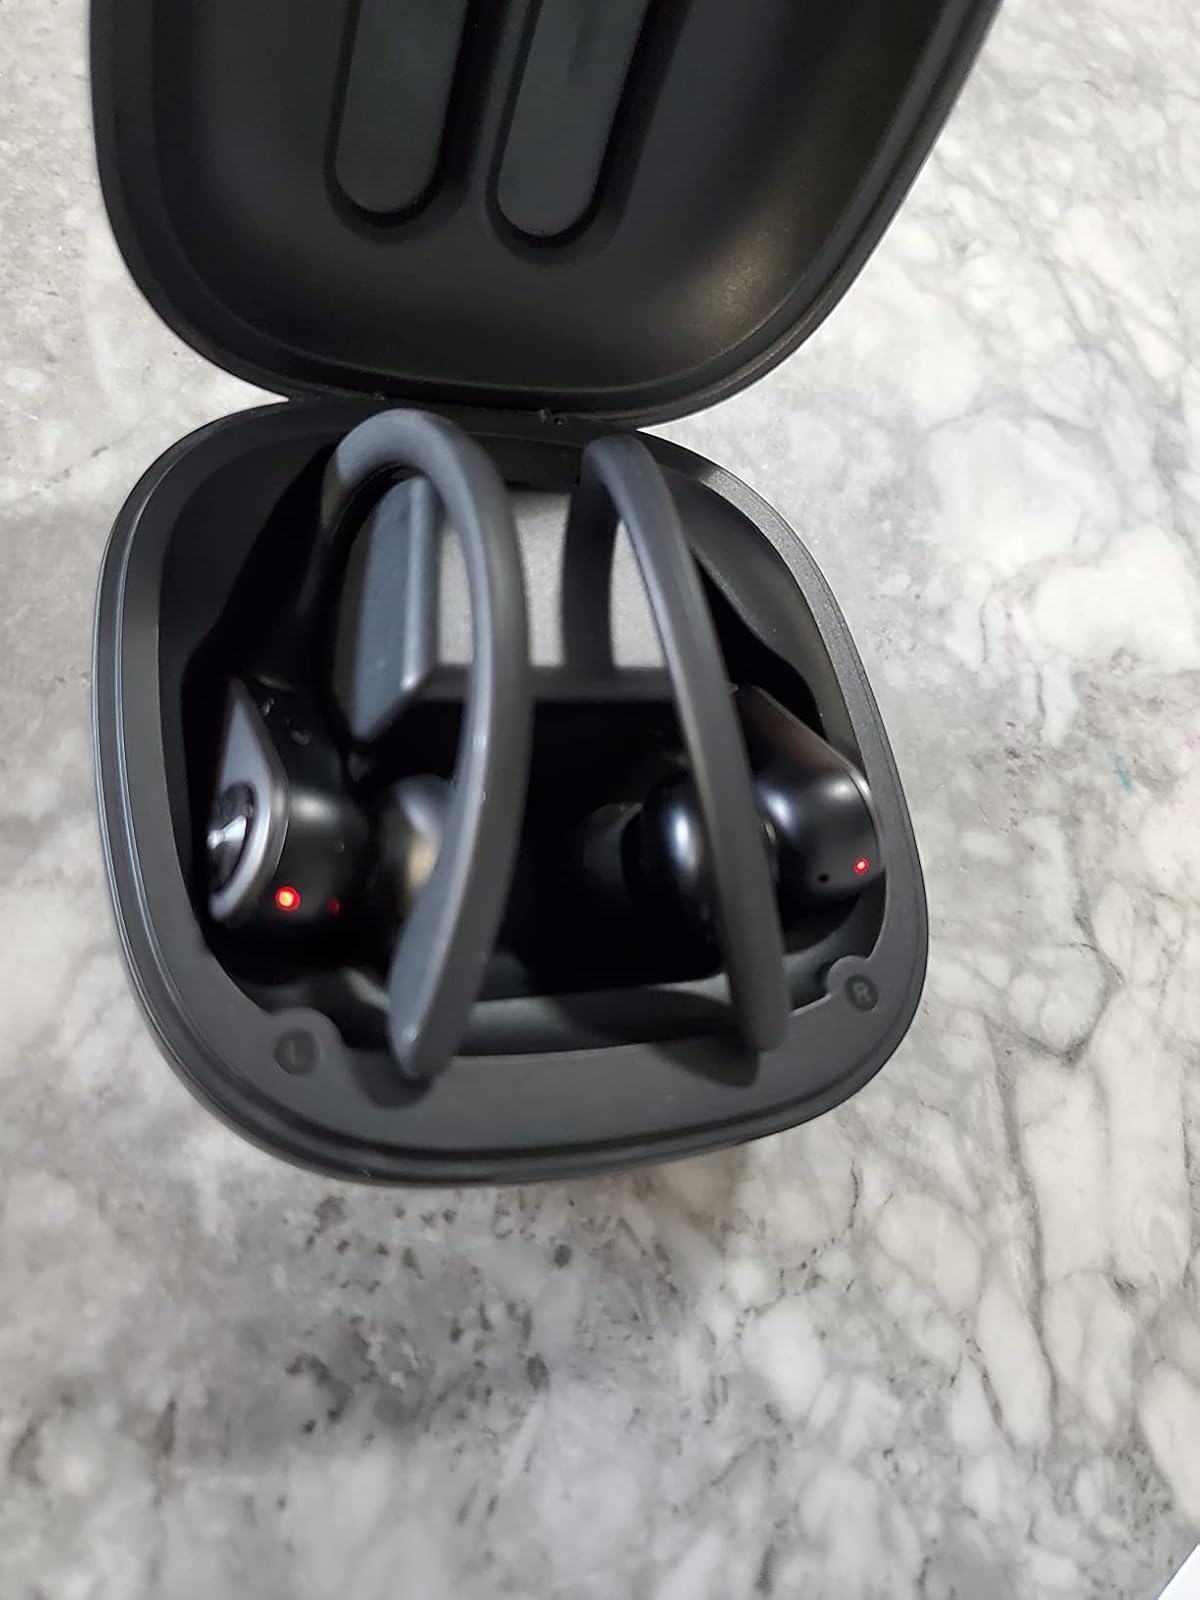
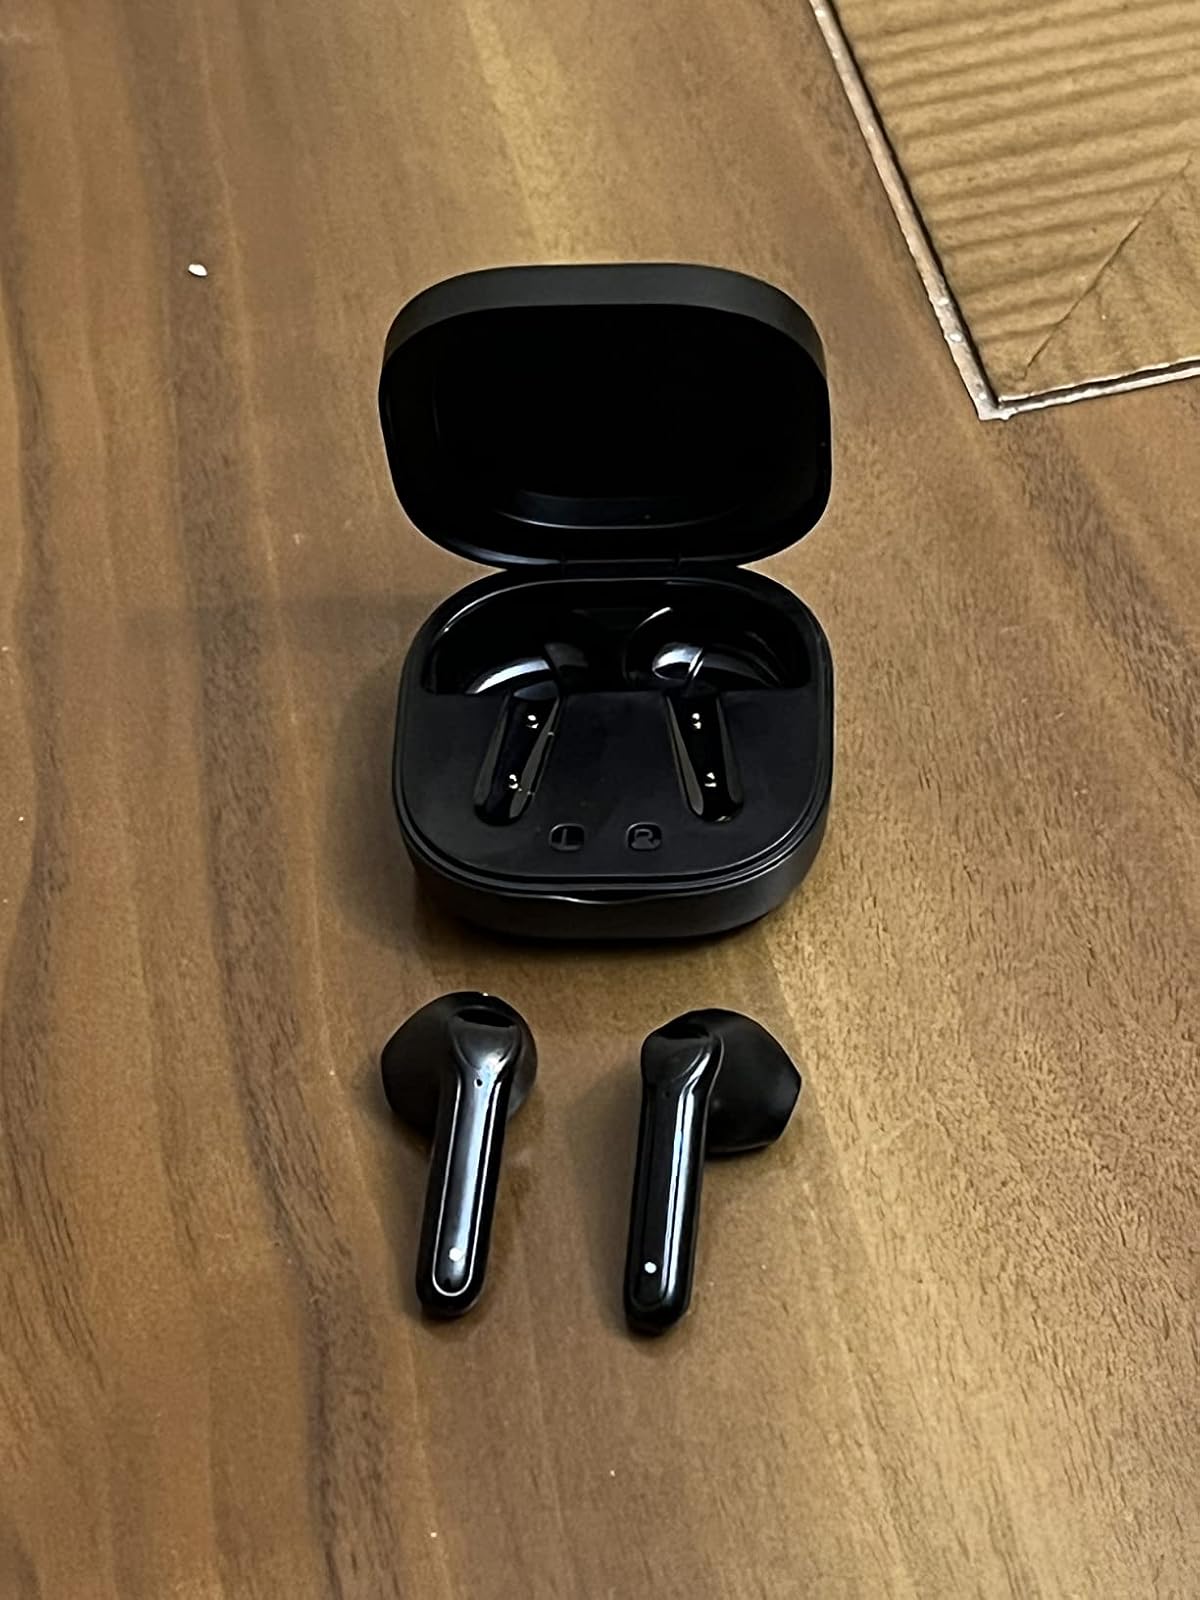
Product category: earbuds
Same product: no